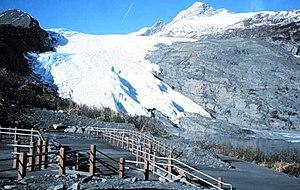
Le glacier Worthington, en anglais Worthington Glacier, est un glacier d'Alaska aux États-Unis qui se trouve près du col Thompson, au sud-est de l'État.